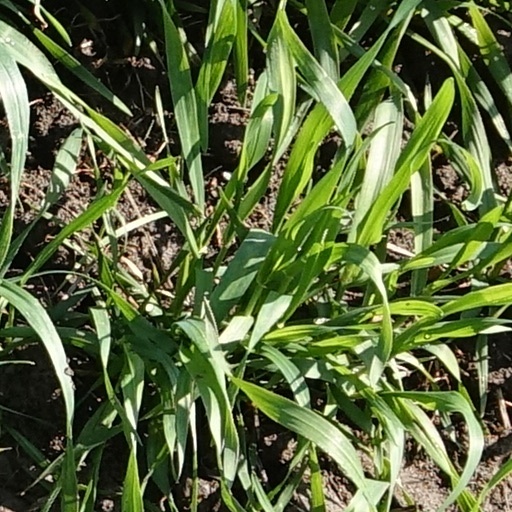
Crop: wheat